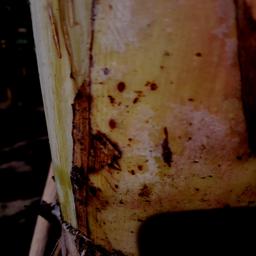
Label: PSEUDOSTEM WEEVIL